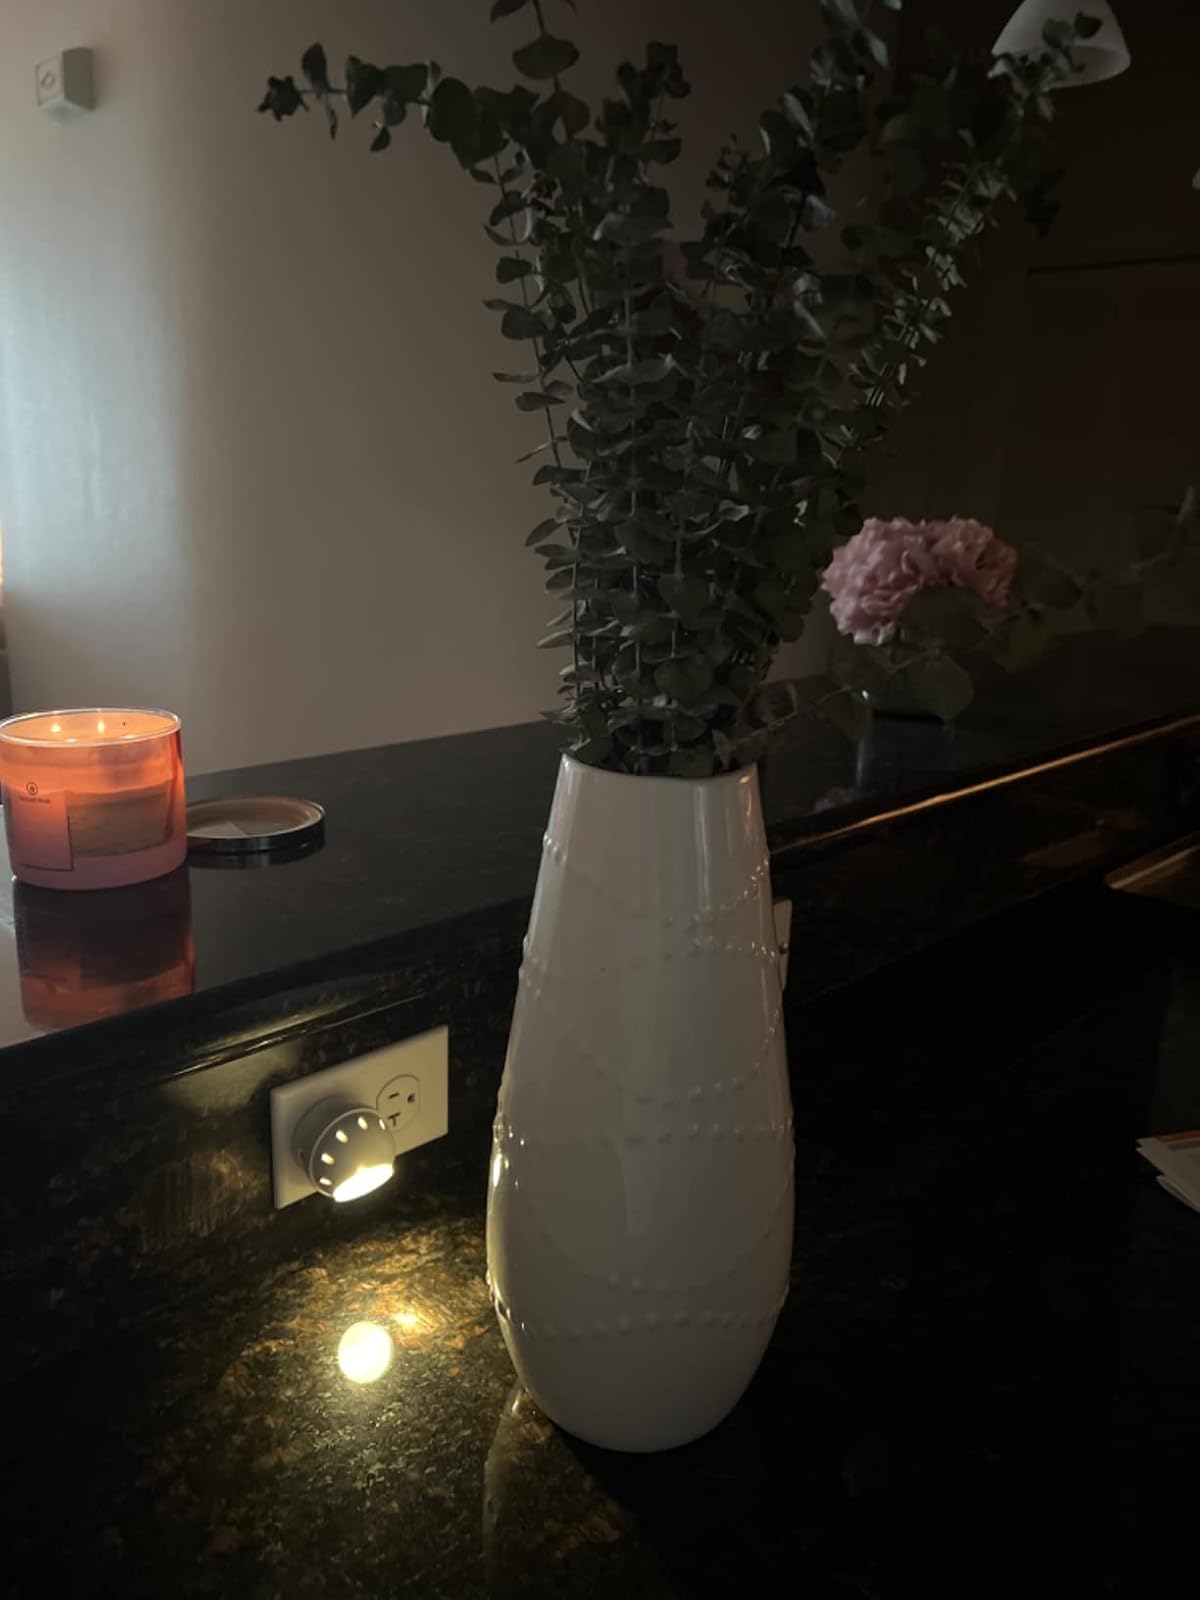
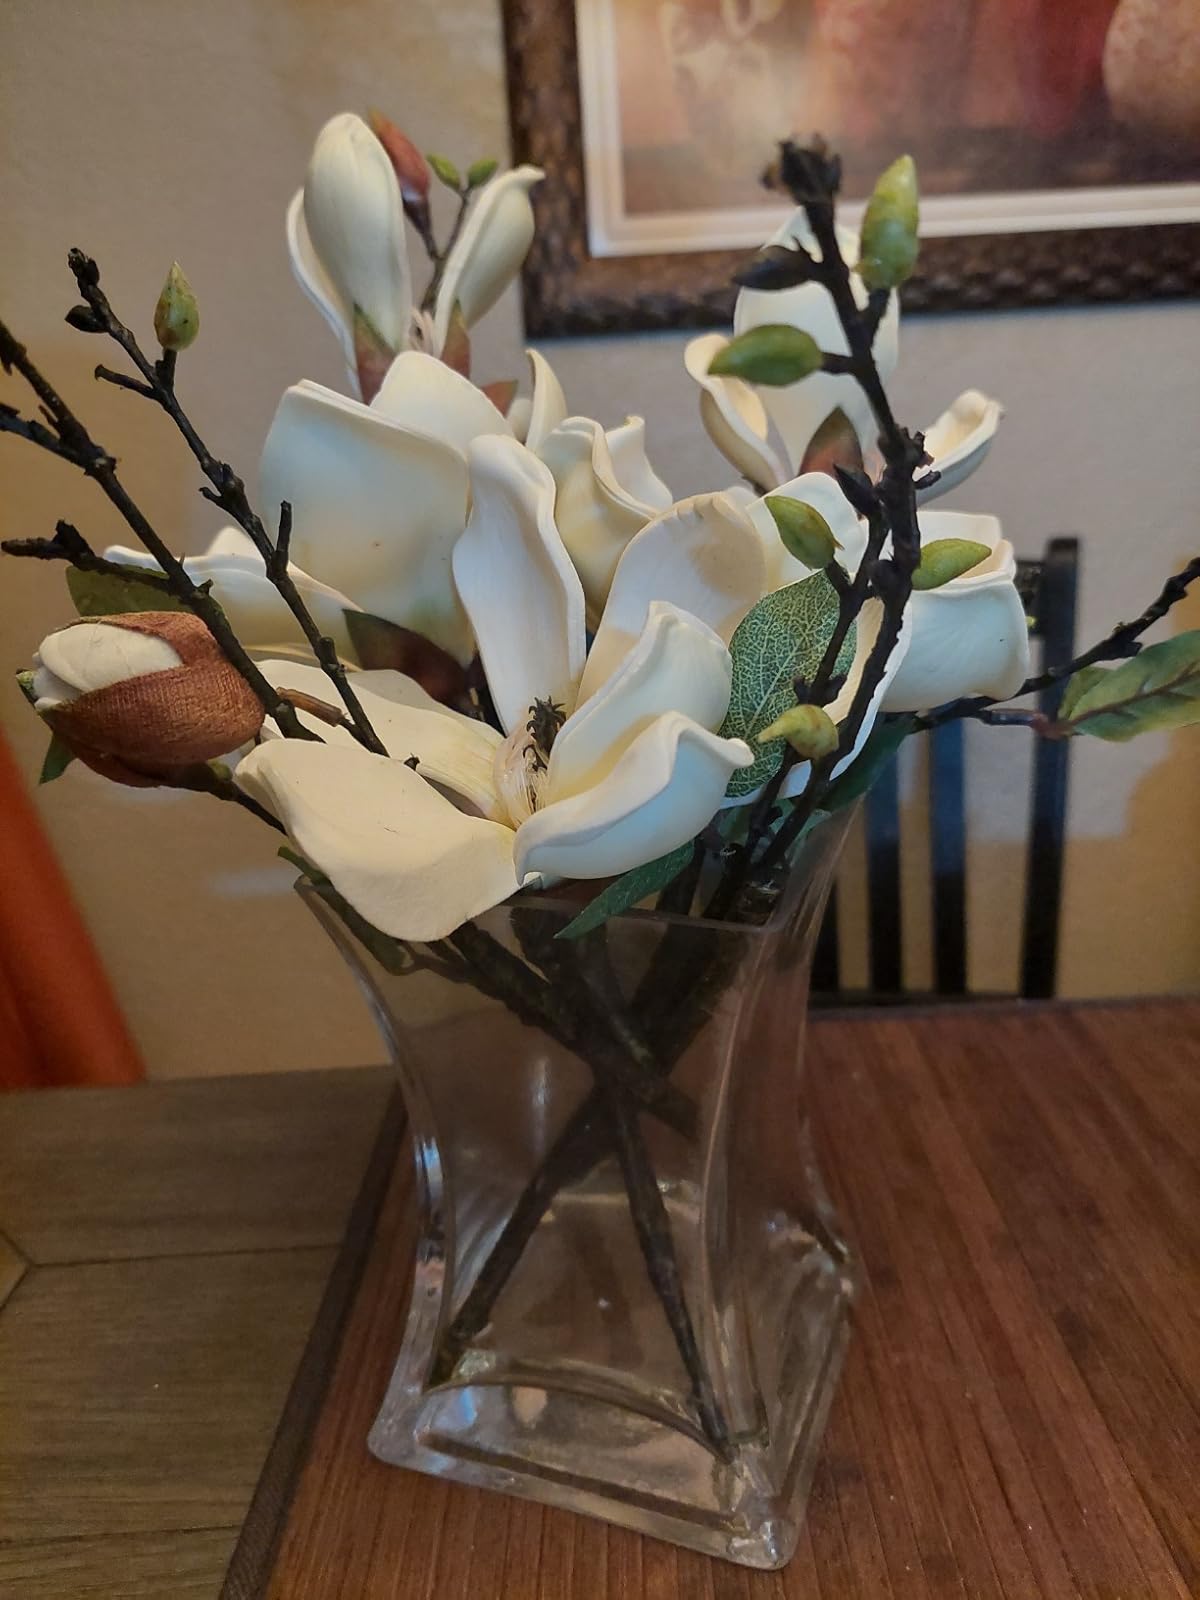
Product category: vase
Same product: no